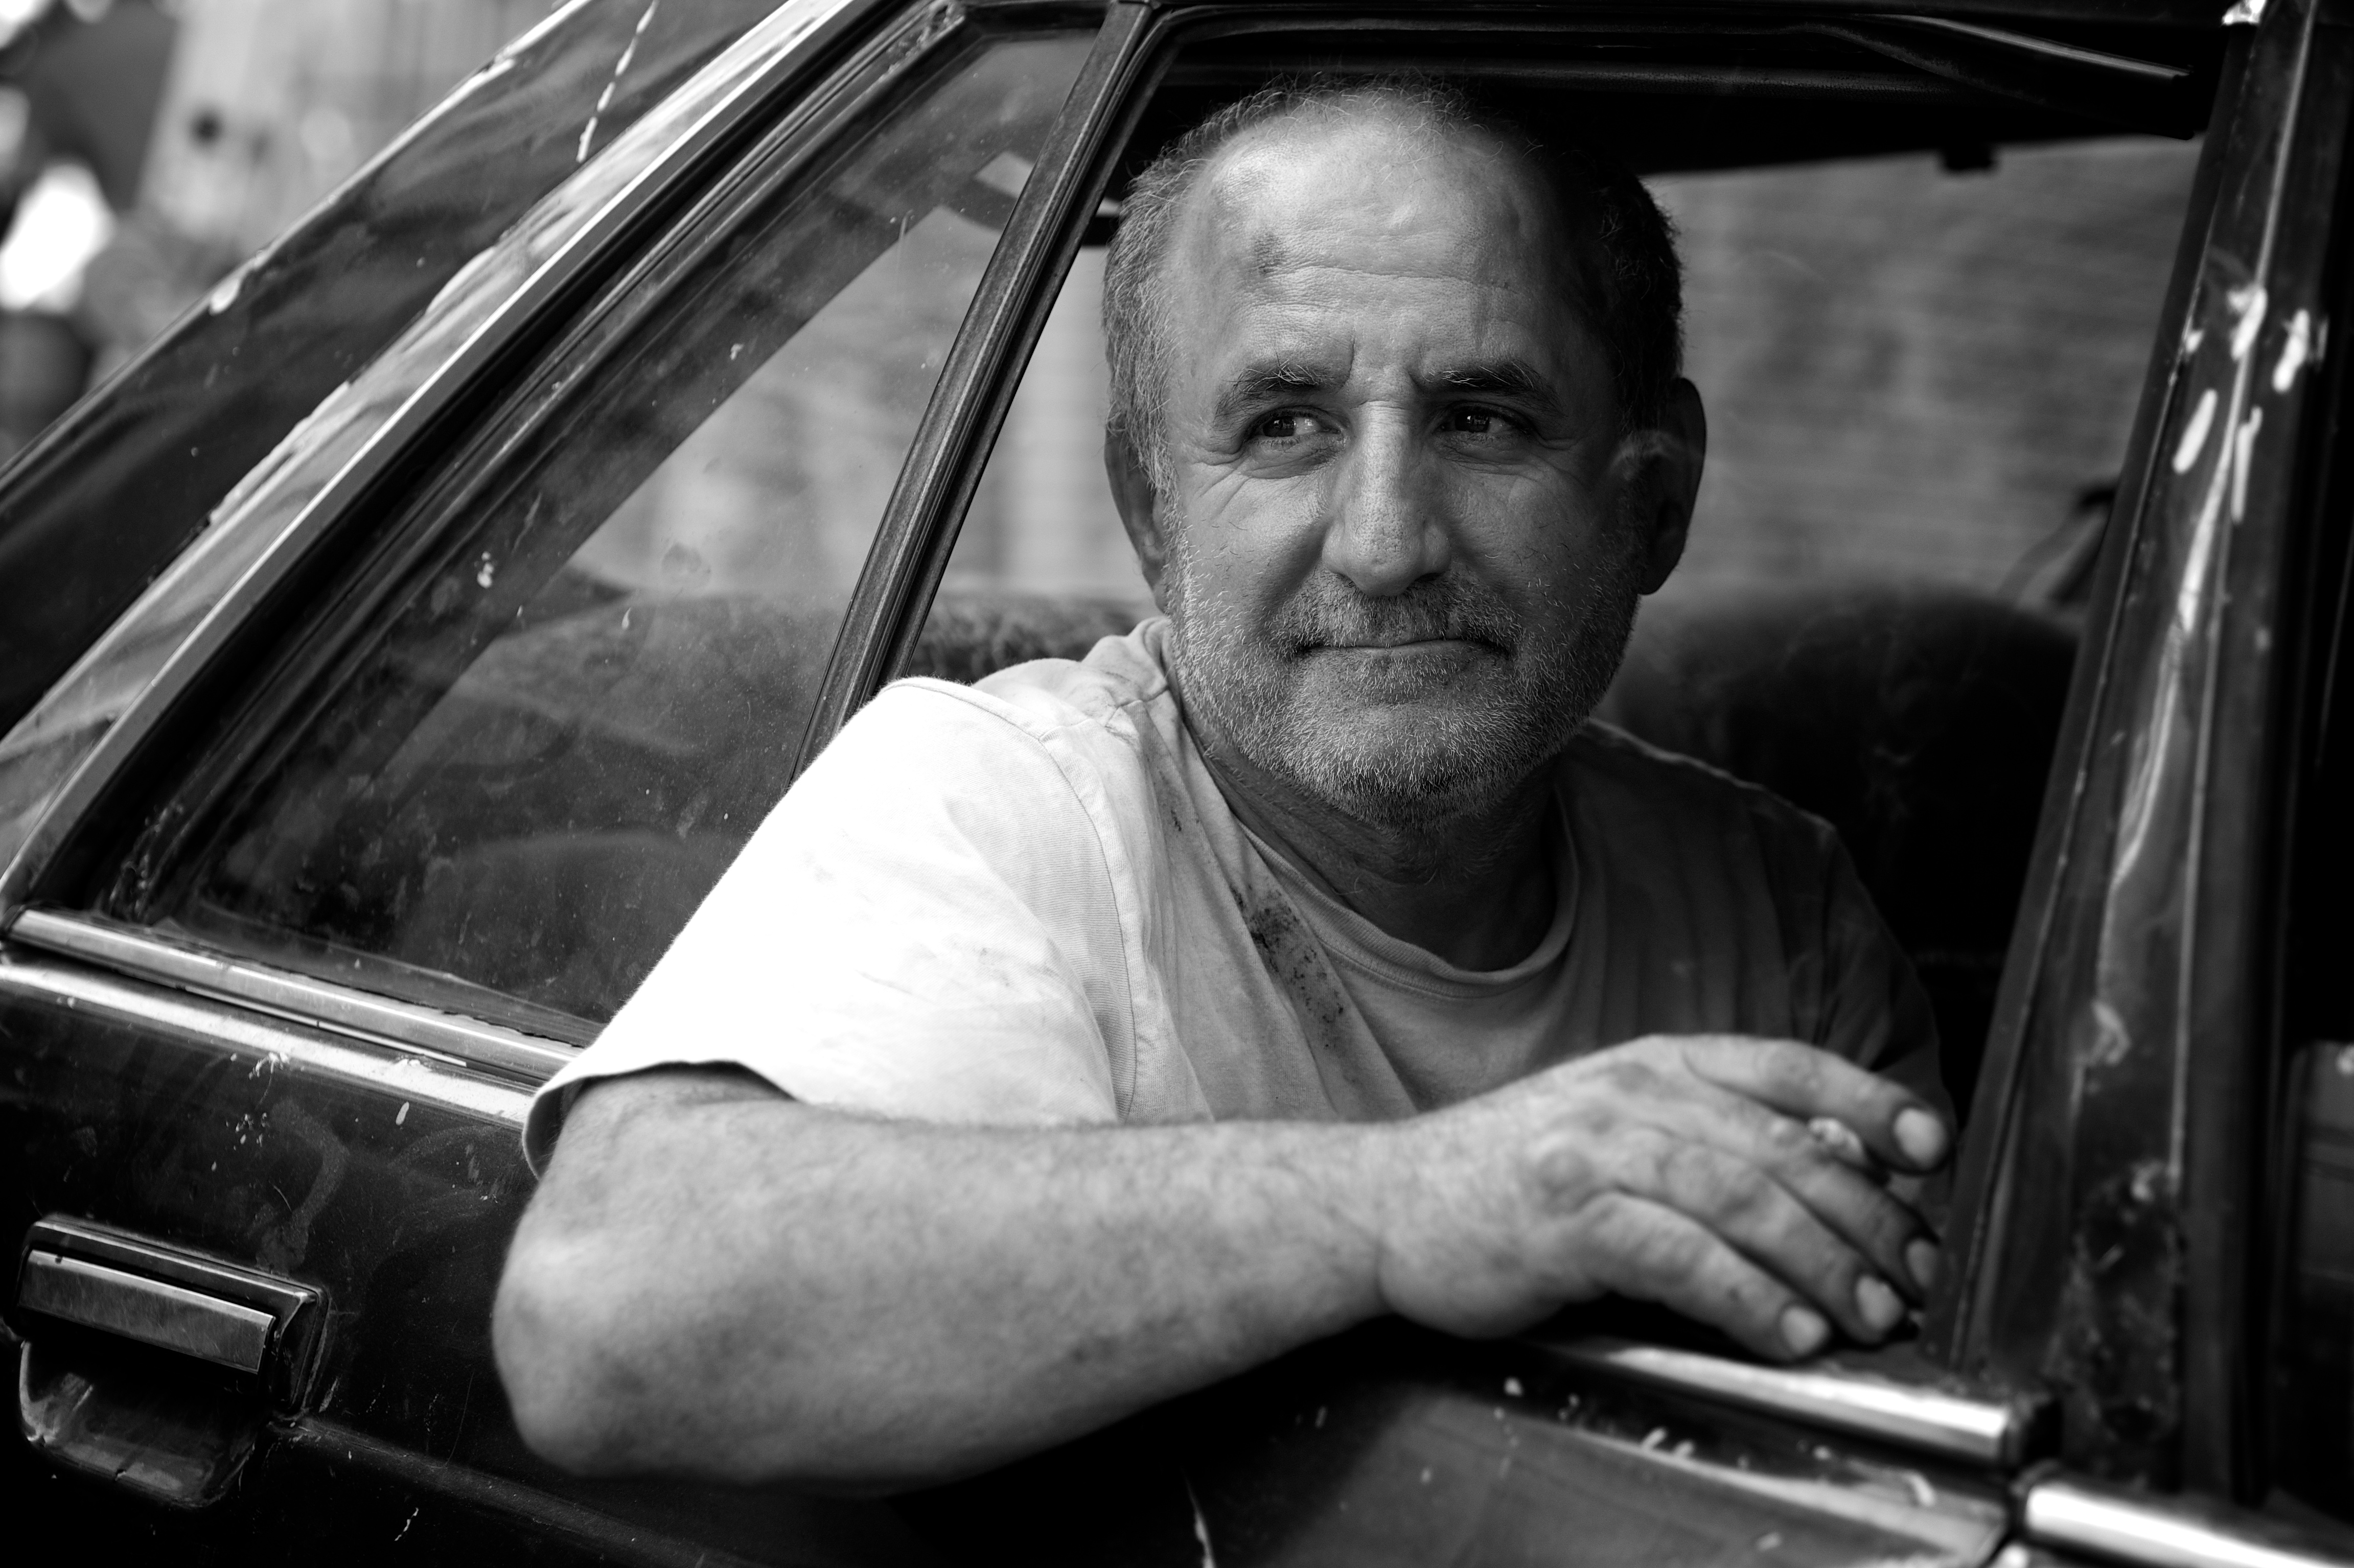
man, person, black and white, white, street, photography, driving, film, ebook, portrait, vehicle, training, black, monochrome, streetphotography, flickr, thomas, video, olympus, omd, fuji, leica, monochrom, leuthard, hcb, thomasleuthard, monochrome photography, film noir